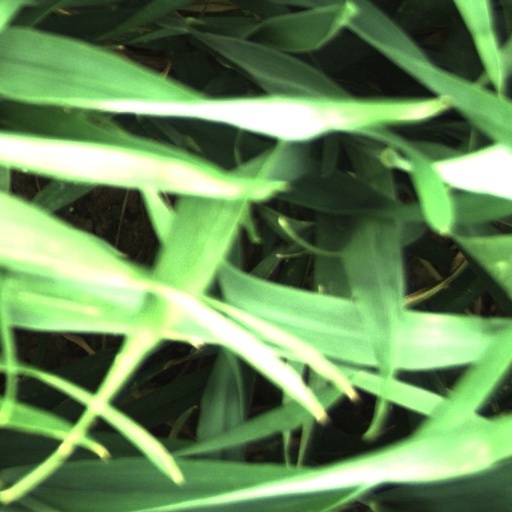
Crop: wheat